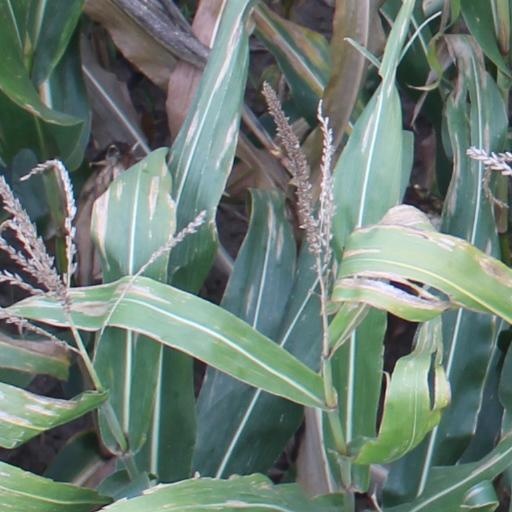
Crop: maize; corn